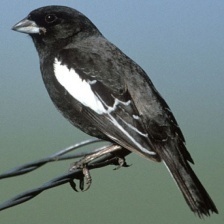
Species: LARK BUNTING
Scientific name: CALAMOSPIZA MELANOCORYS
ImageNet parent category: indigo_bunting